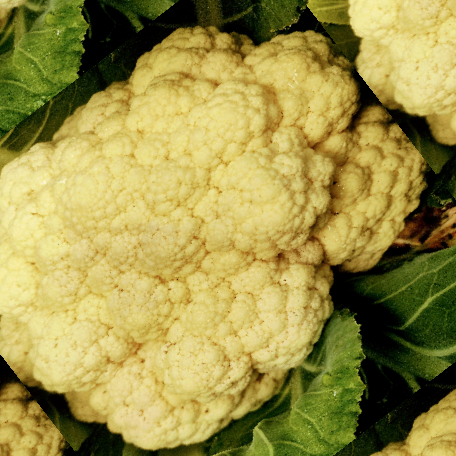
Label: Disease Free